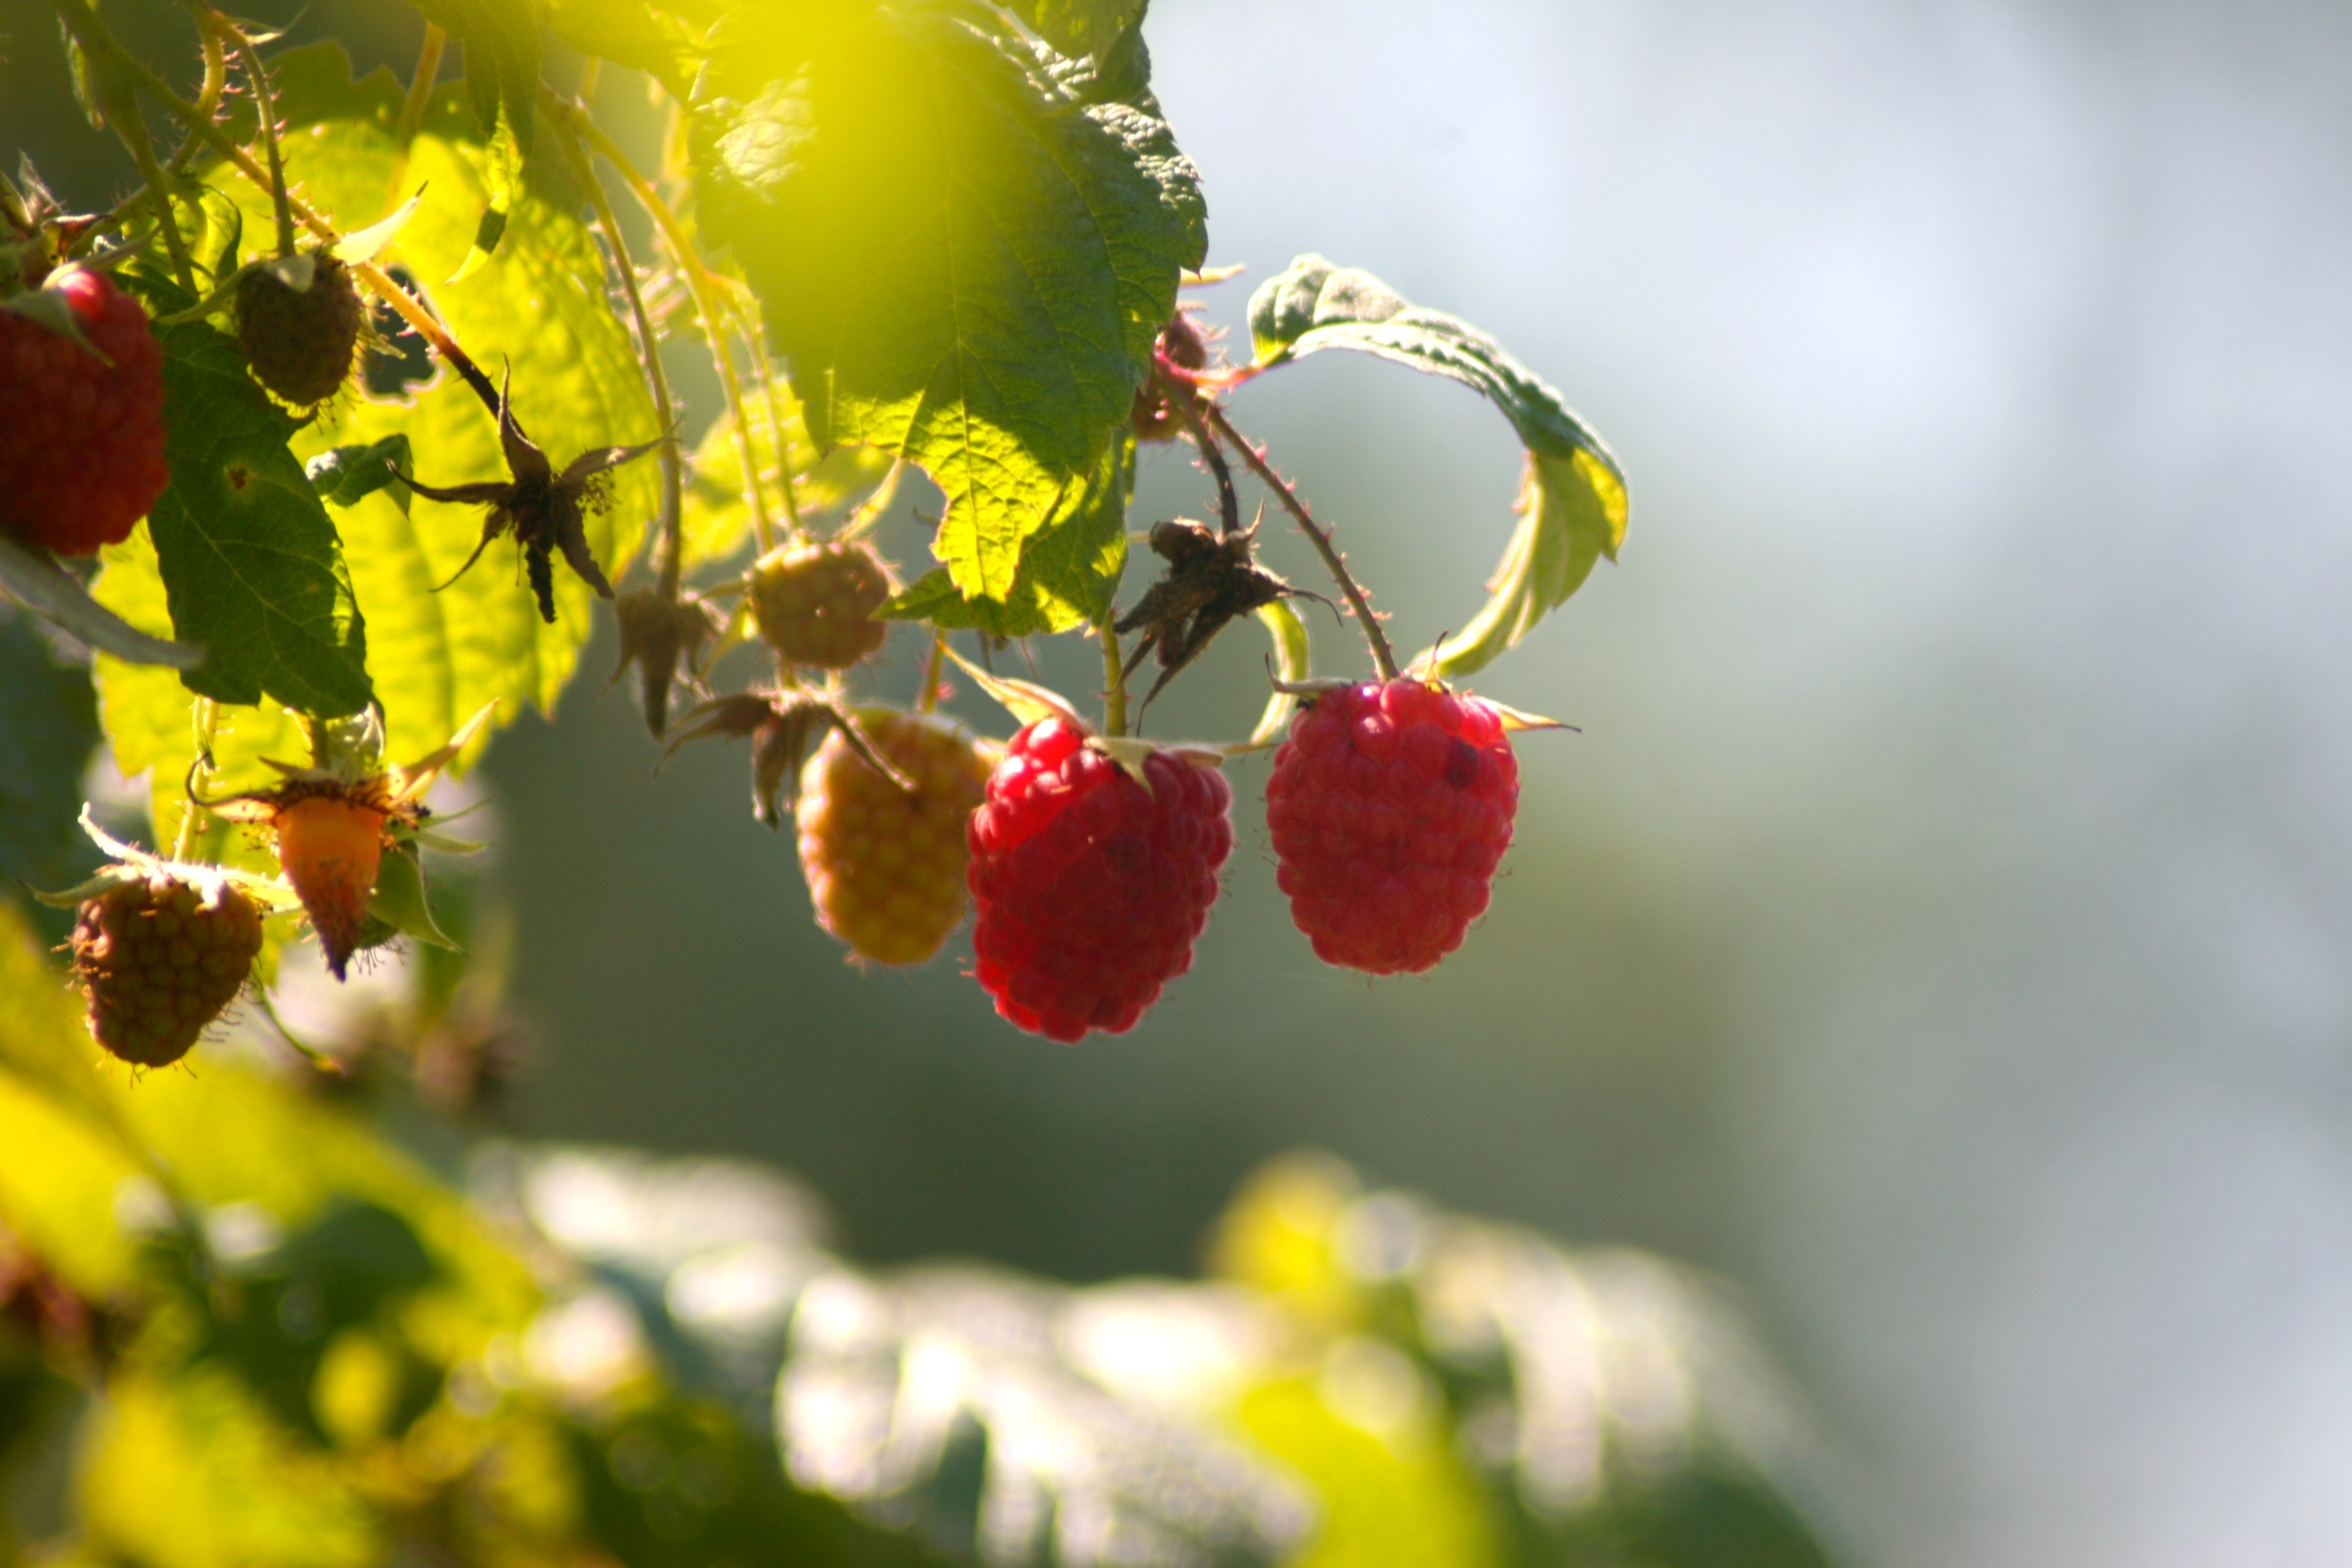
nature, branch, blossom, plant, photography, fruit, leaf, flower, petal, food, green, red, produce, autumn, botany, yellow, flora, season, wildflower, close up, shrub, macro photography, flowering plant, land plant